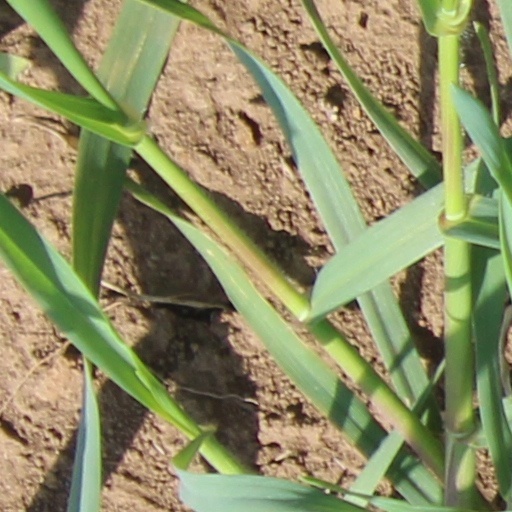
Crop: wheat